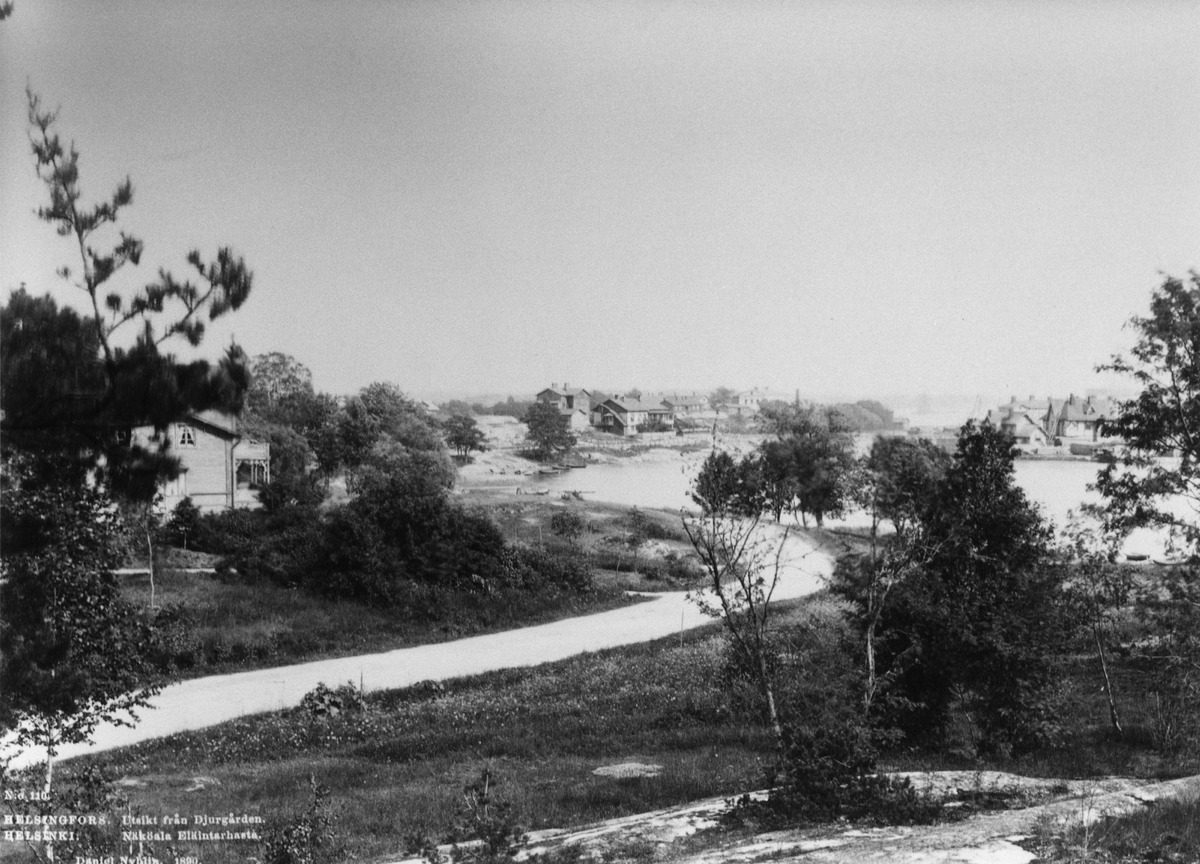
Eläintarhantie ja Eläintarhan huvila 4, taustalla Eläintarhantie 1
sisällön kuvaus: Eläintarhantie ja Eläintarhan huvila 4, taustalla Eläintarhantie 1. mustavalkoinen
Kuvaaja: Nyblin, Daniel, valokuvaaja
Ajankohta: kuvausaika 1890
Paikka: Suomi, Uusimaa, Helsinki, Kallio Helsinki, Linjat Helsinki, Eläintarhantie
Aiheet: rakennukset puurakennukset asuintalot, huvilat, vesialueet lahdet